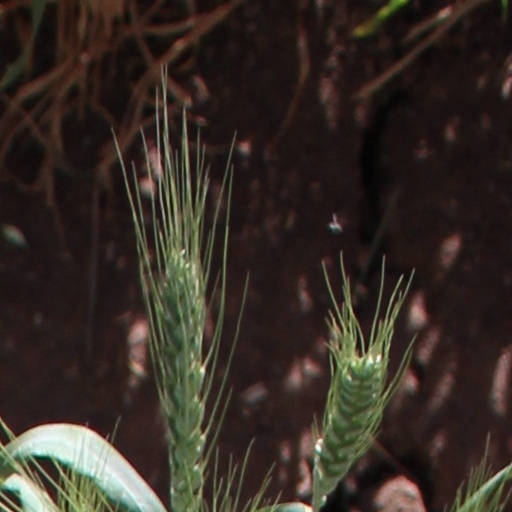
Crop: wheat